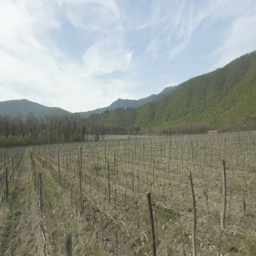
aerial shot of the field of grape vines early spring